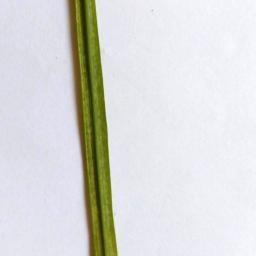
Label: Rice___Healthy